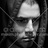
Emotion: neutral